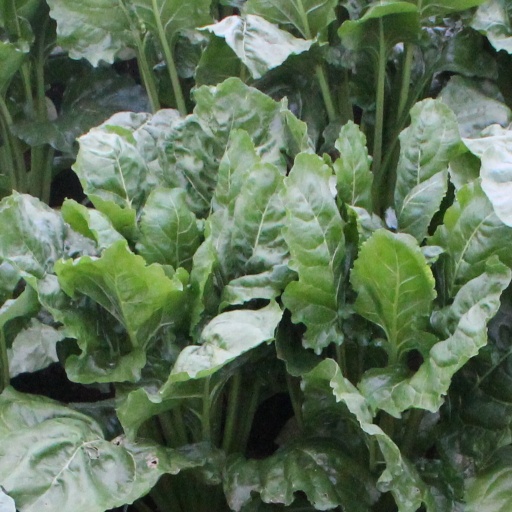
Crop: sugar beet